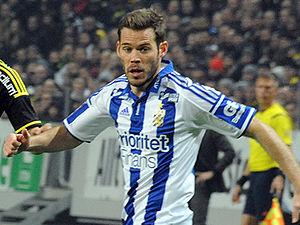
Emil Salomonsson est un footballeur suédois, né le 28 avril 1989 à Örkelljunga. Il évolue au poste d'arrière droit.